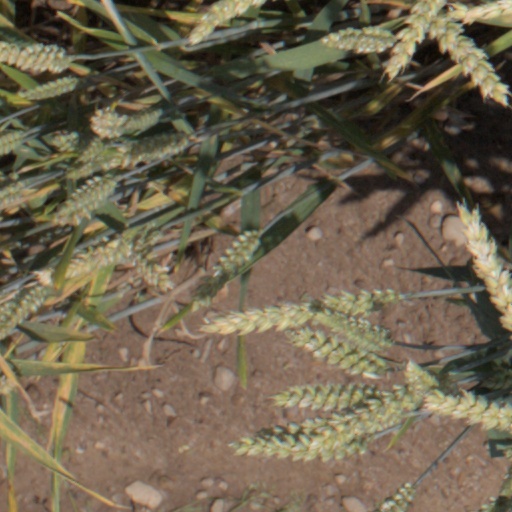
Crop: wheat